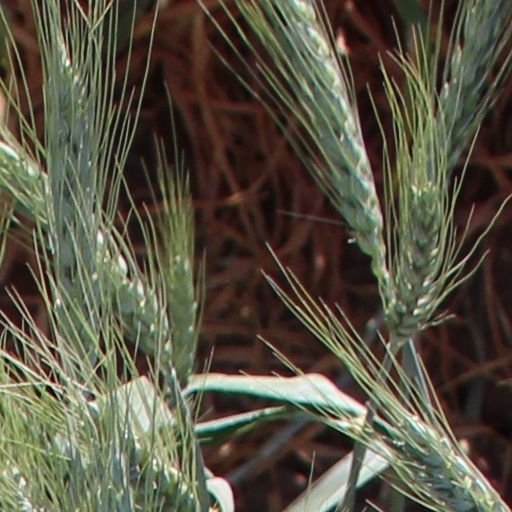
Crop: wheat